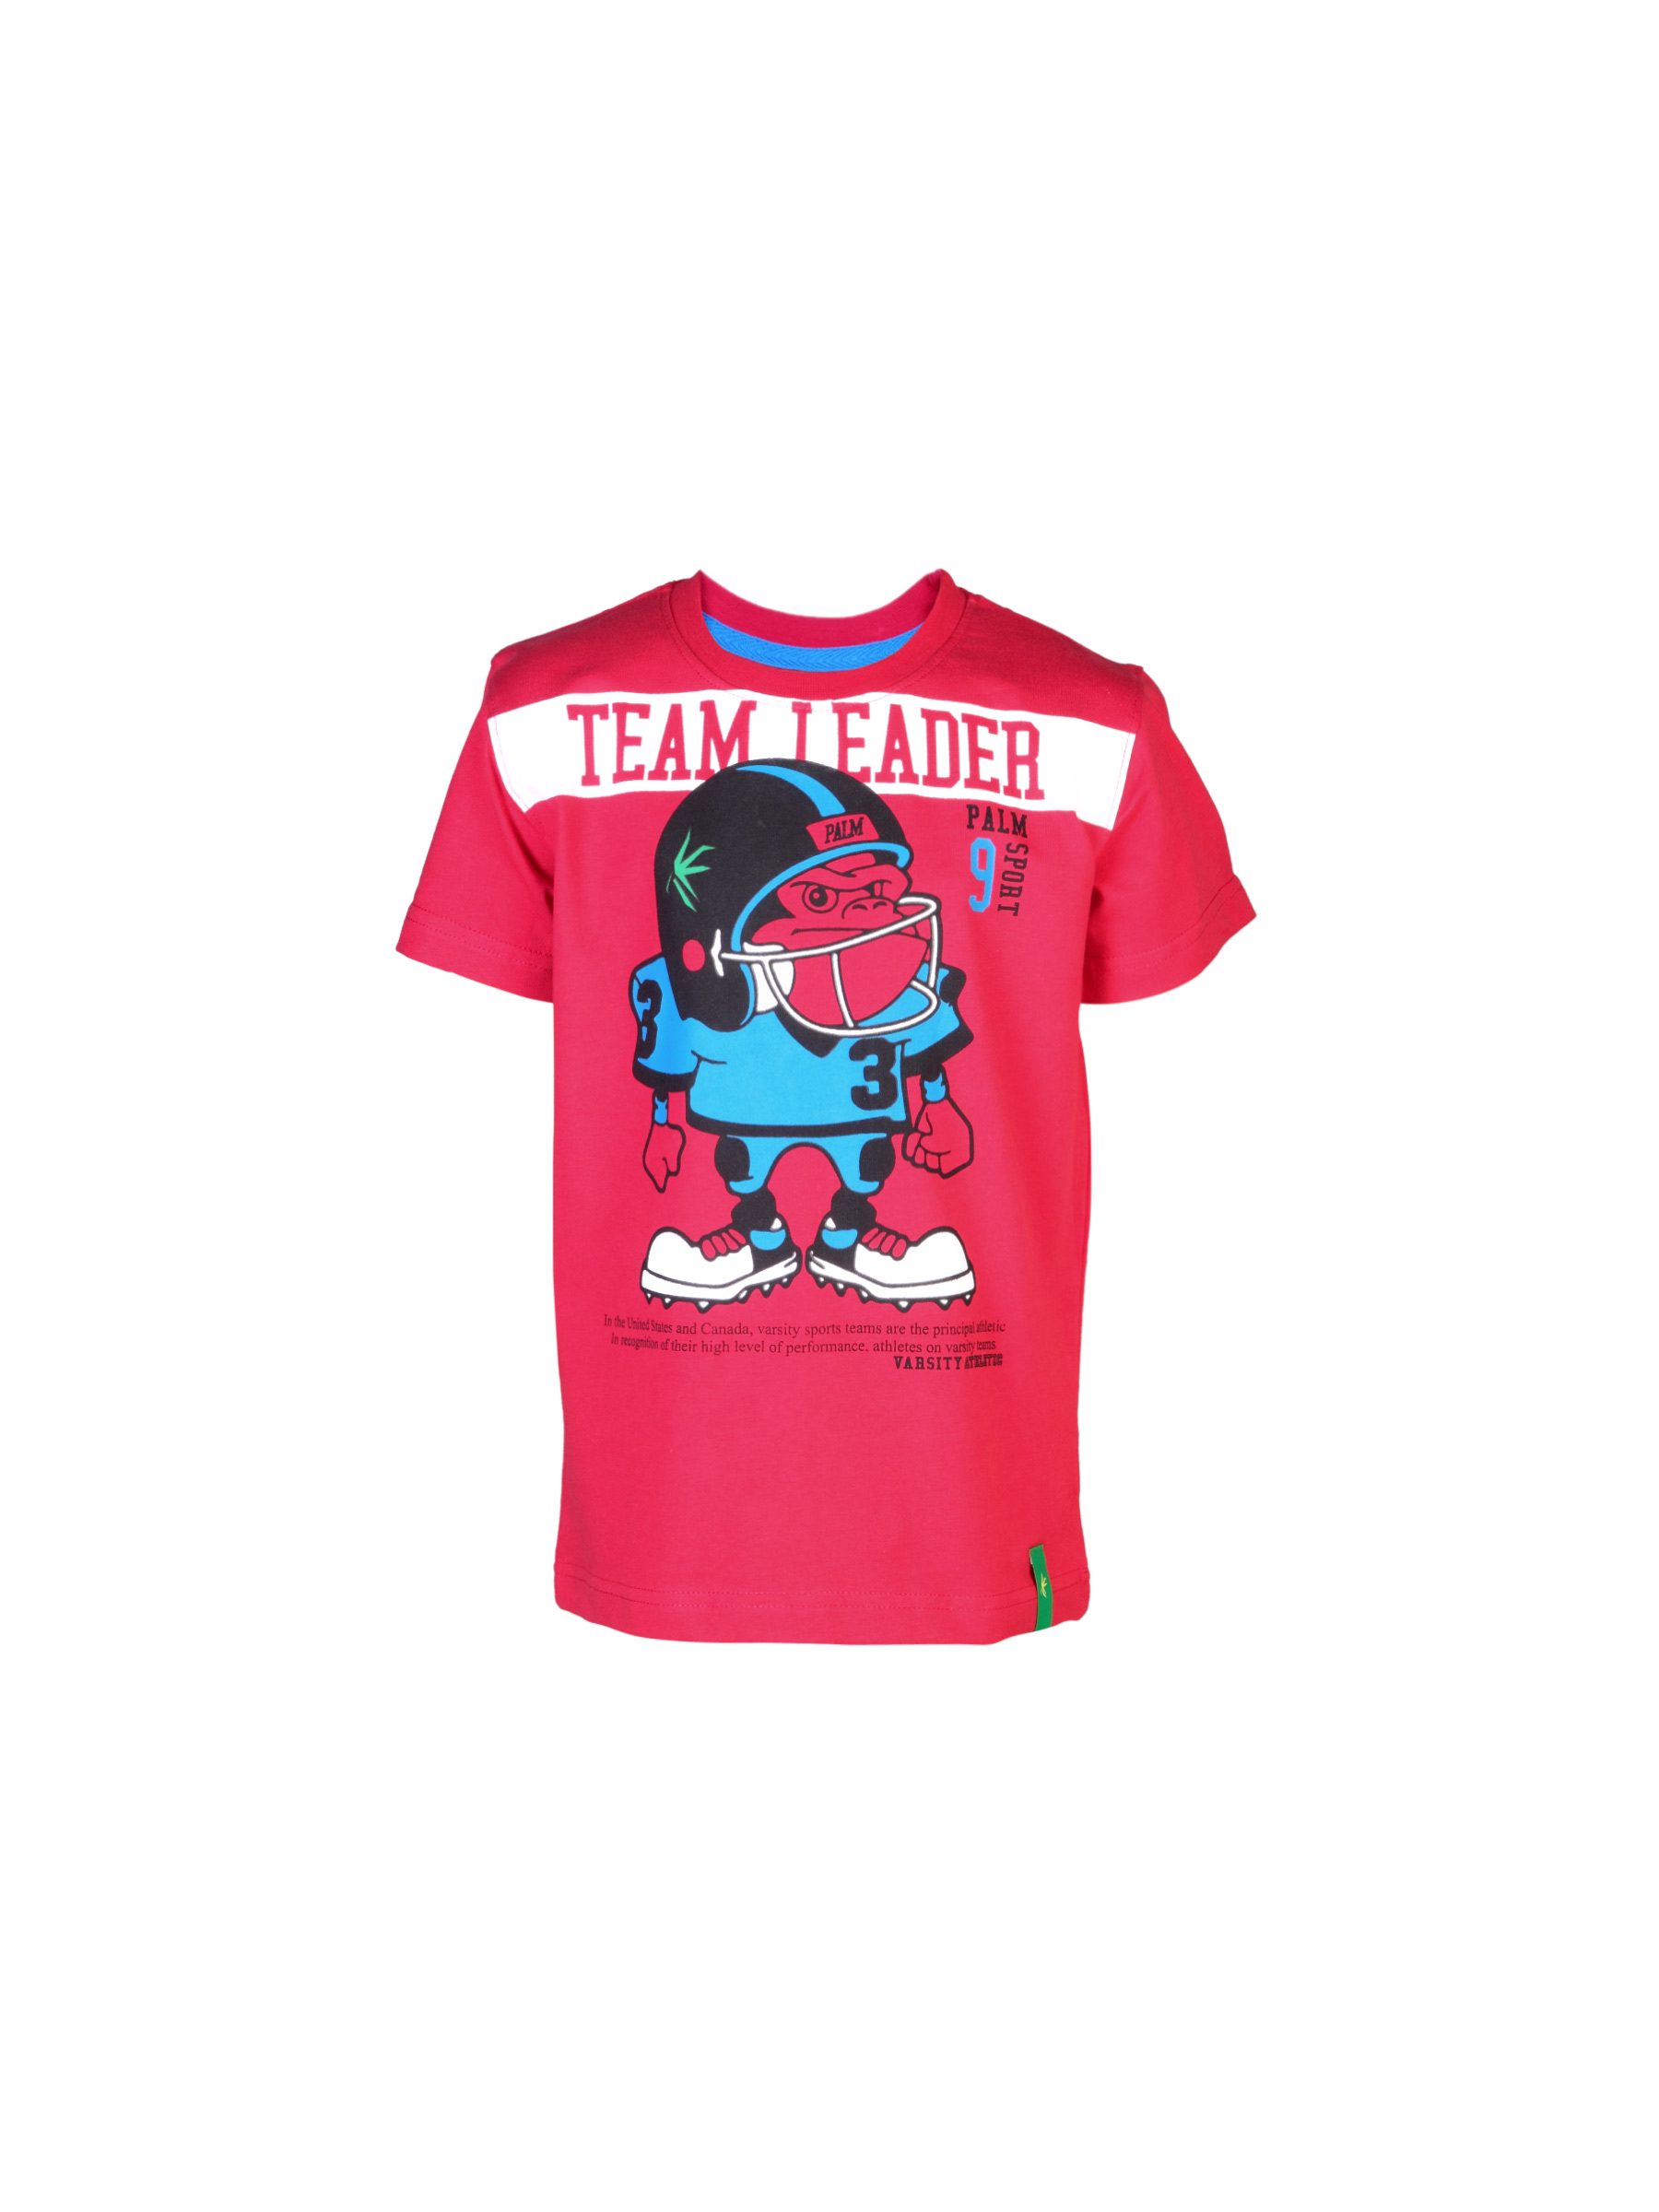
Gini and Jony Boys United Red T-shirt
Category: Apparel / Topwear / Tshirts
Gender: Boys
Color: Red
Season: Summer 2012
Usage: Casual